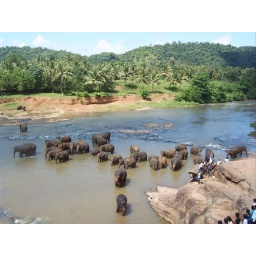
Heard of elephants in the river close to elephant orphanage at Pinnawala